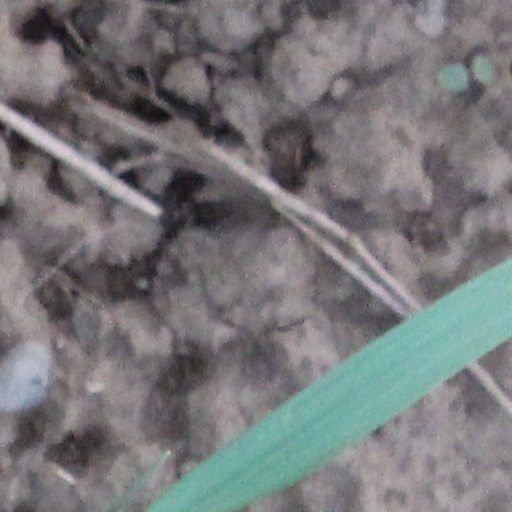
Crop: wheat